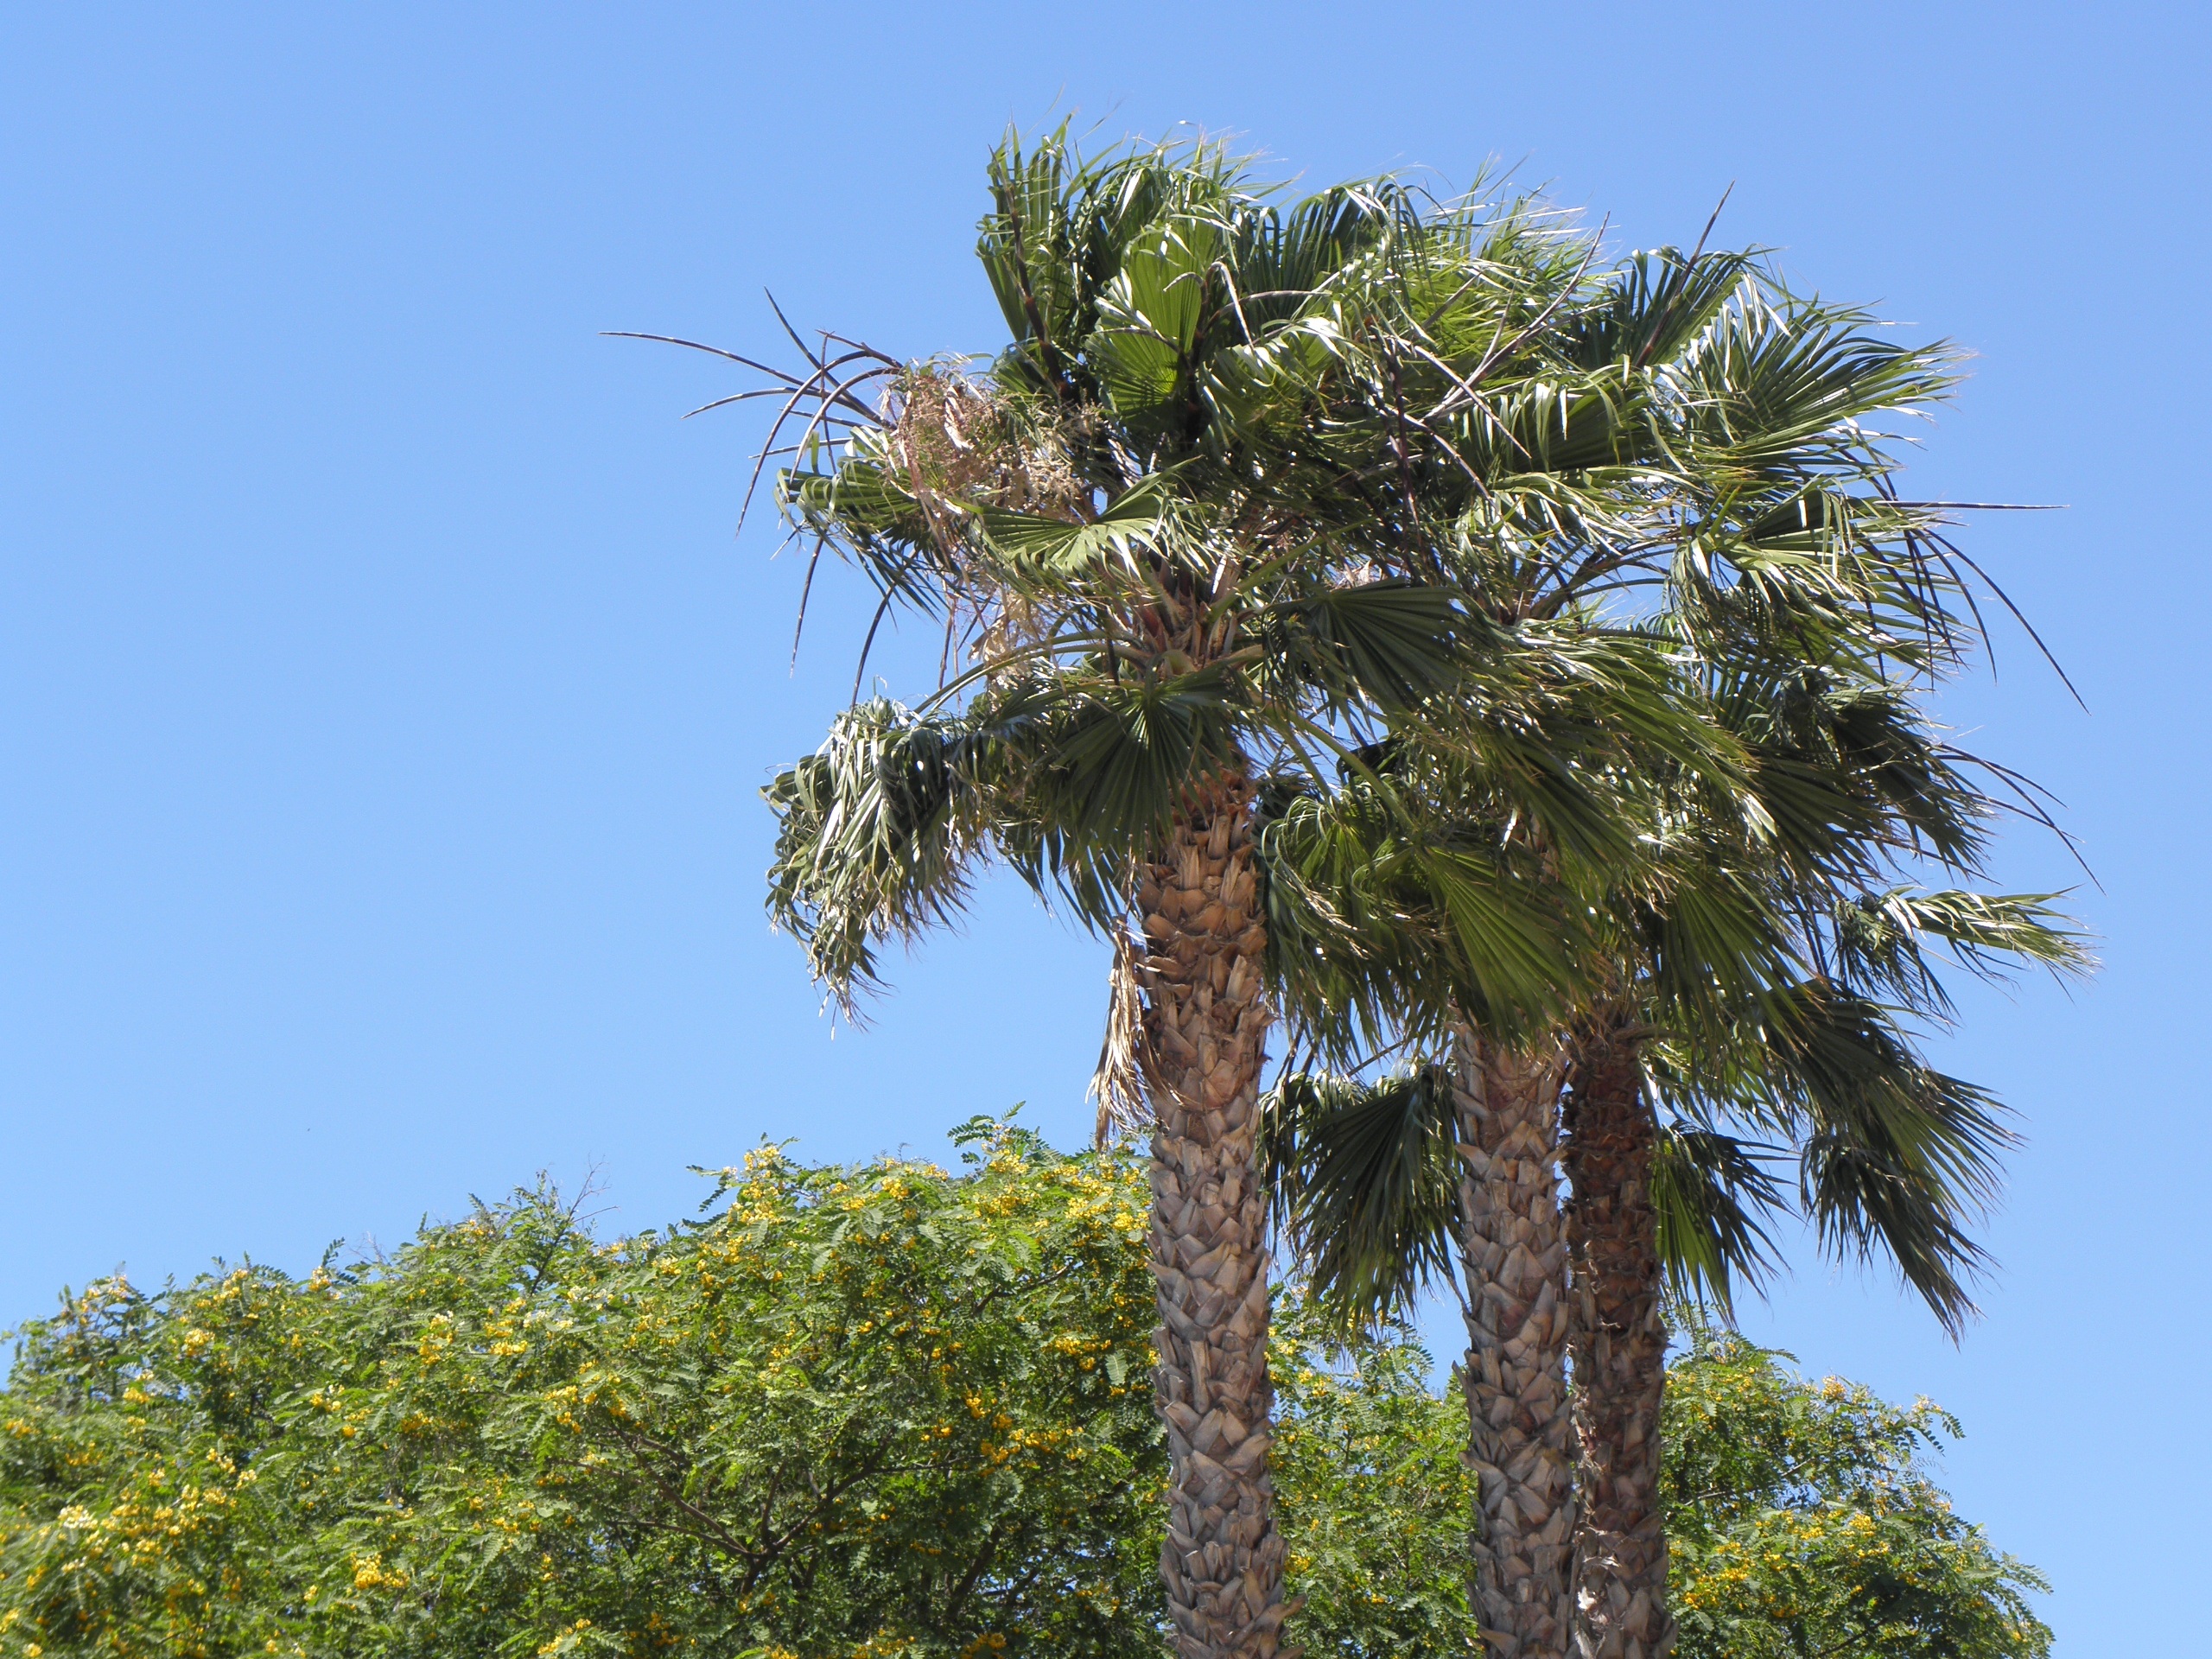
tree, branch, plant, leaf, flower, green, palm, produce, evergreen, botany, flora, savanna, vegetation, shrub, portugal, palms, ecosystem, algarve, flowering plant, biome, woody plant, land plant, arecales, palm family, borassus flabellifer